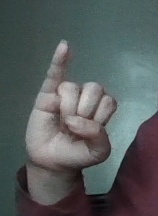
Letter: meem